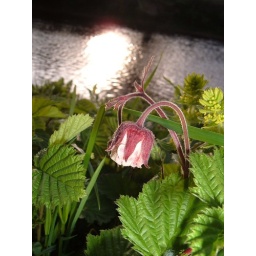
Wild flower growing against the river bank